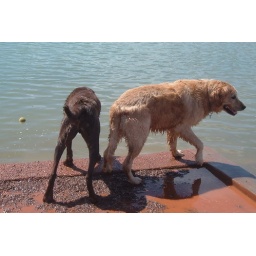
This was at the dog park lake in far-away Gilbert AZ. Worth the hour drive though